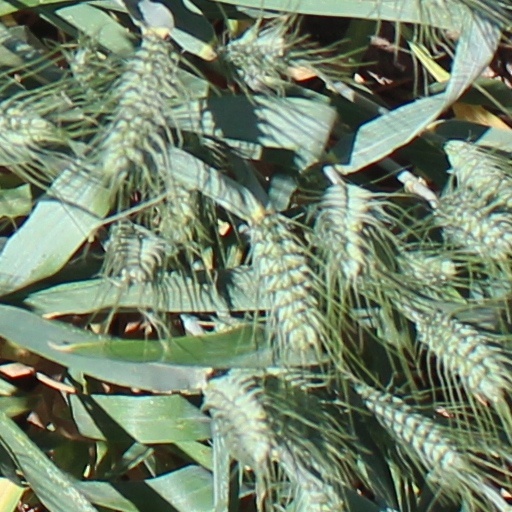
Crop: wheat